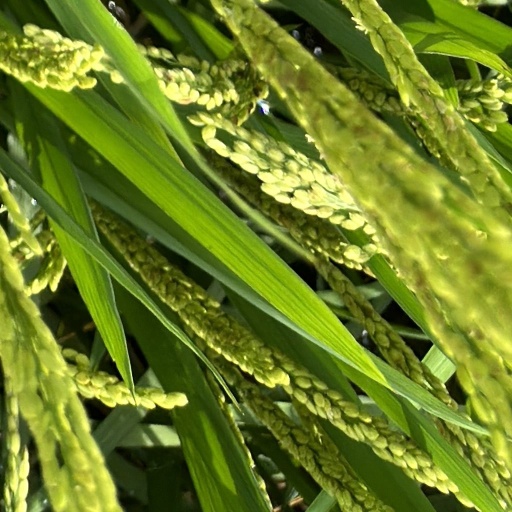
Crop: rice